Pesa Twist

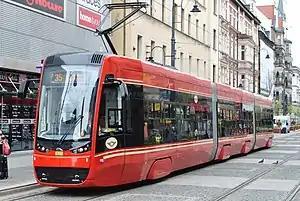
Pesa Twist Step in Katowice

Pesa Twist is an articulated low floor tram produced in Bydgoszcz by Pesa SA. The Twist is currently operated in Częstochowa, Metropolis GZM, Kyiv, Kraków, Wrocław, Craiova and Tallinn.